Oxted railway station

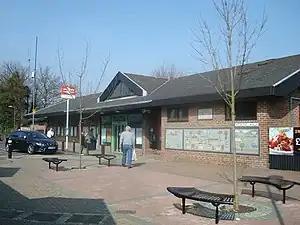

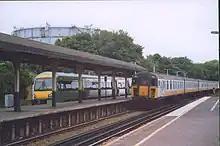
View of Oxted Station in 2004. Services shown are in both Southern and Connex South Central livery.

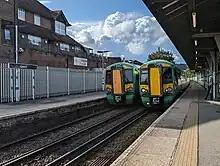
Southern trains at Oxted station

Oxted railway station is on the Oxted line in southern England, serving the commuter town of Oxted, Surrey. It is from . The station is managed by Southern who operate the majority of train services with a few peak services operated by Thameslink.